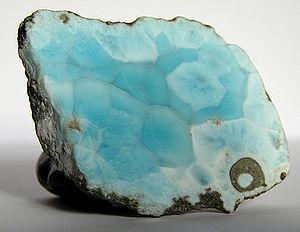
La chaîne de Baoruco est un massif montagneux situé à l'ouest de la République dominicaine près de la frontière avec Haïti. Cette chaîne de montagnes dont l'altitude moyenne est de 600 mètres, s'étend dans les provinces de Barahona, Independencia et Pedernales.
Les pierres fines sont des pierres gemmes non classées parmi les quatre pierres précieuses. Bien que parfois appelées semi-précieuses, ce terme est interdit dans le commerce, en France, par un décret du 14 janvier 2002.
Le larimar est une variété de pectolite de couleur bleue qui se trouve en République dominicaine. Sa coloration varie du blanc au bleu foncé en passant par différentes teintes de bleu.